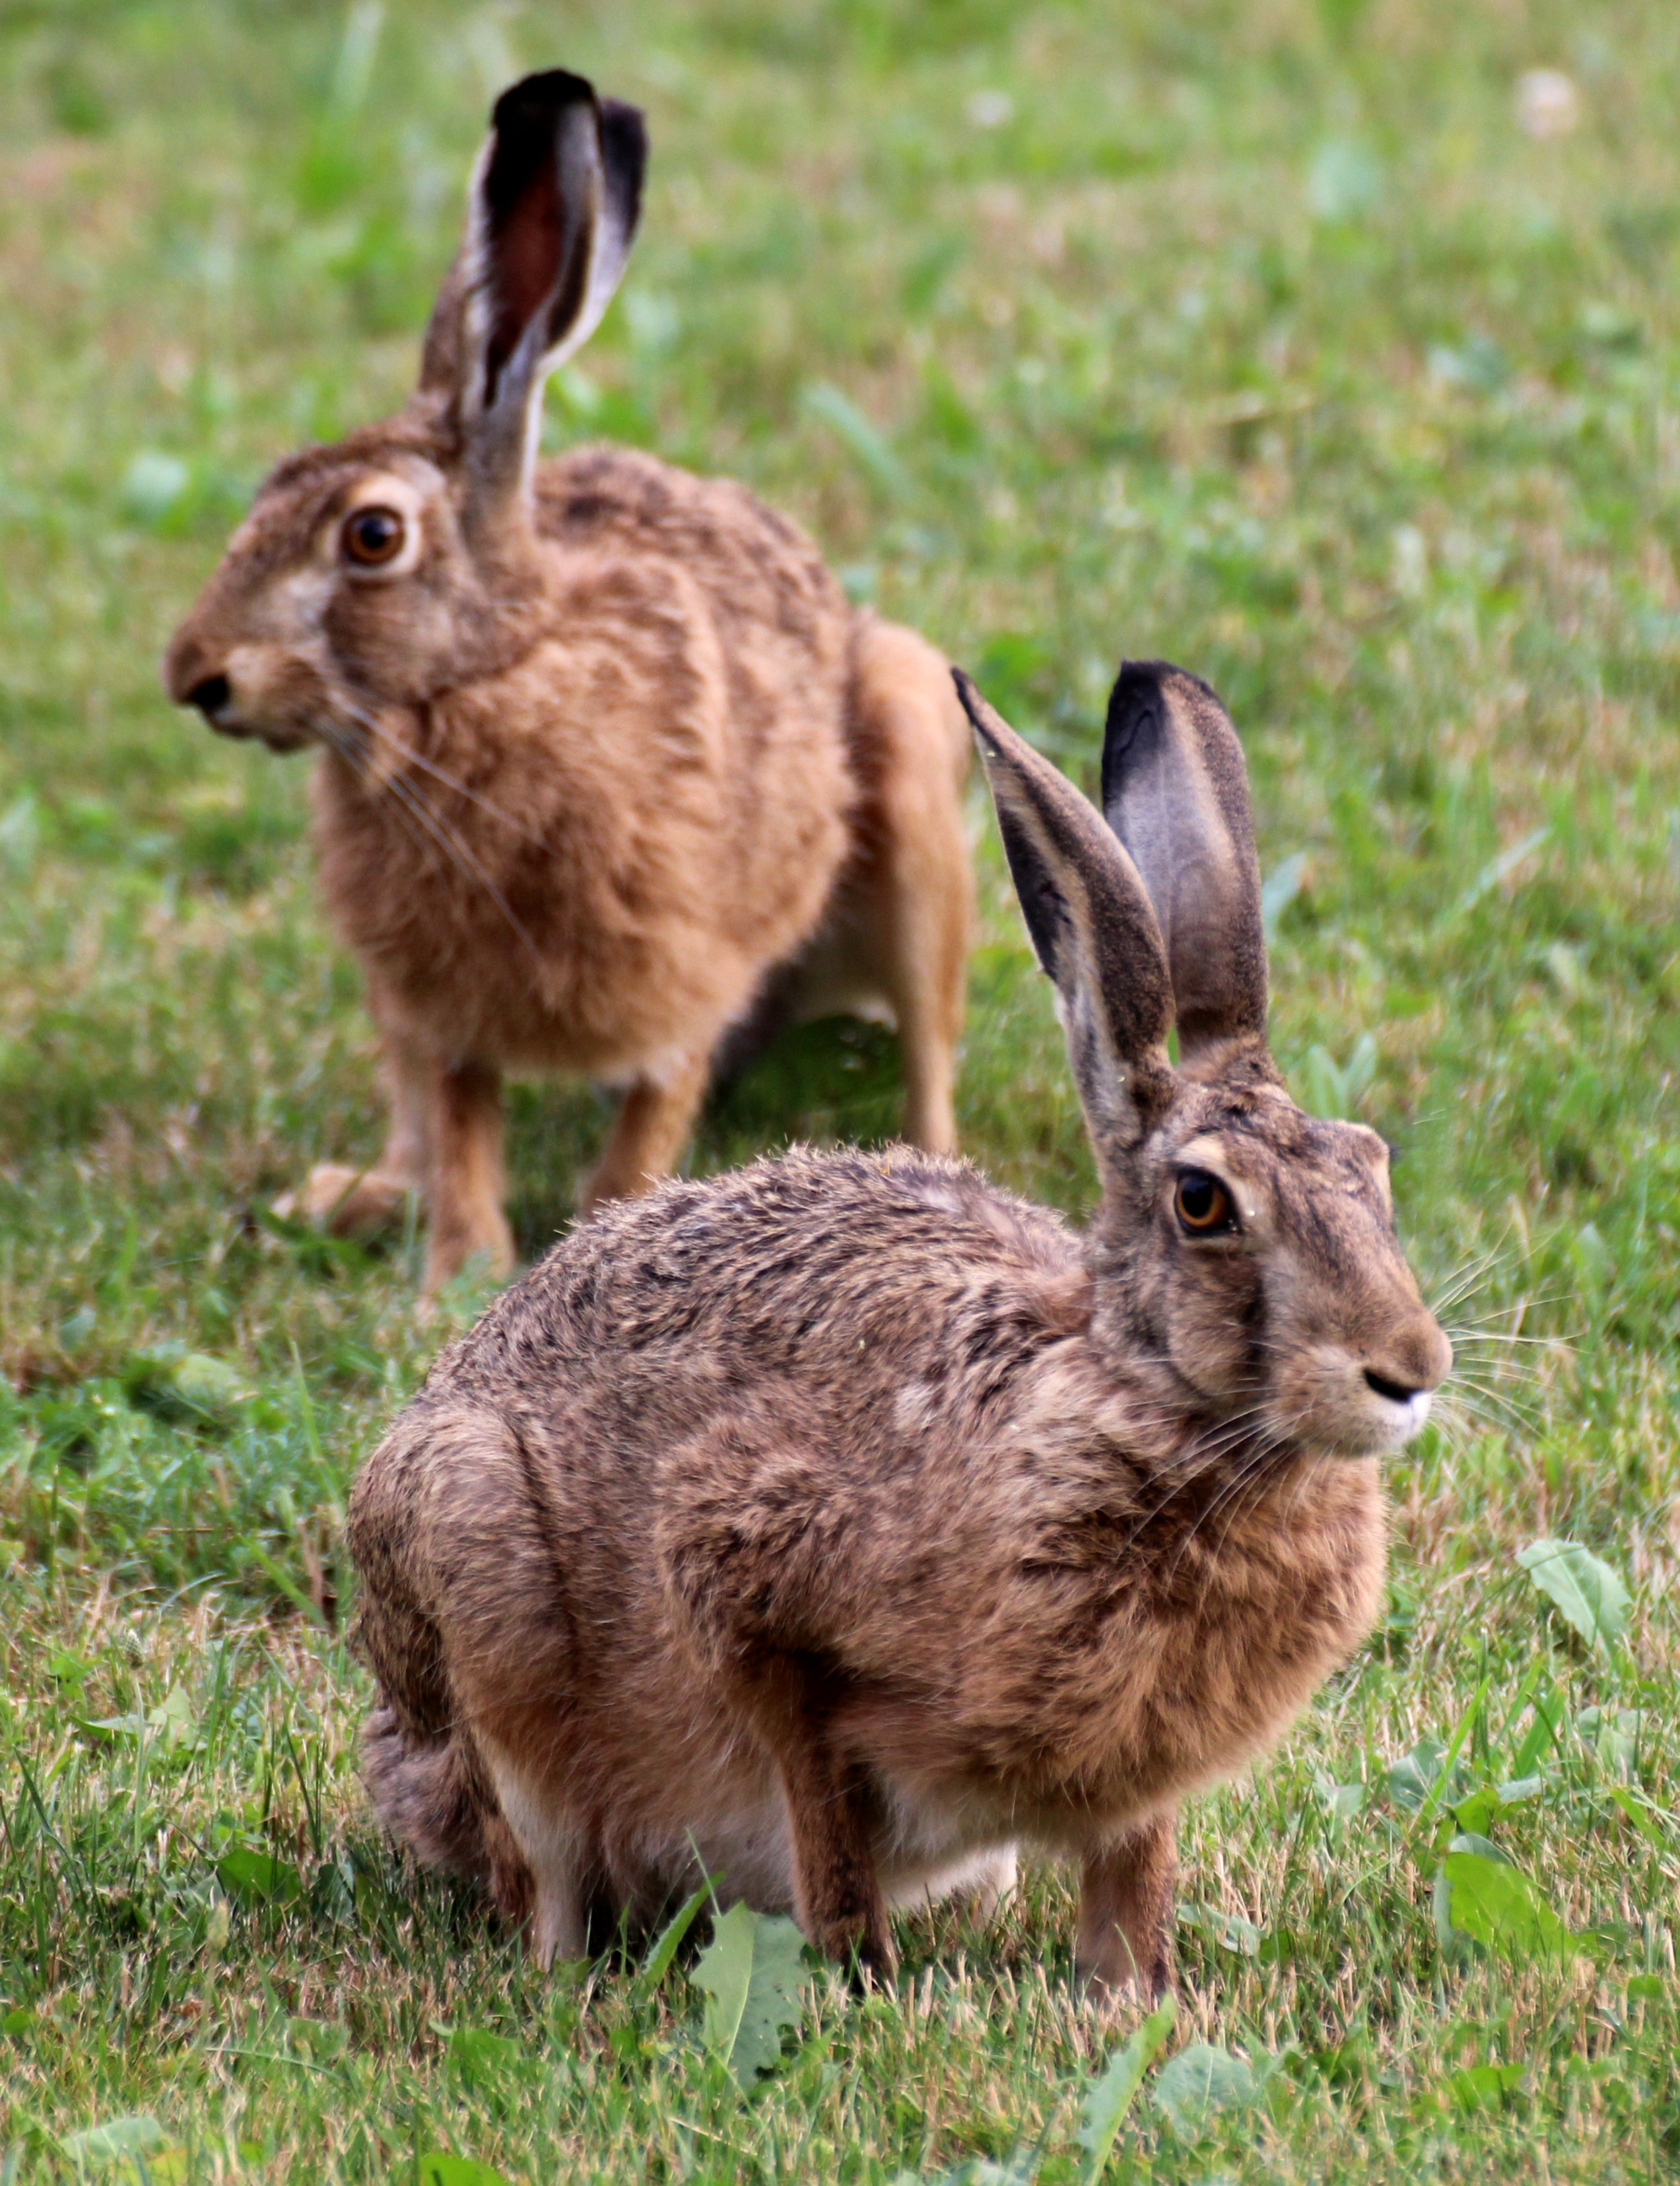
nature, grass, meadow, prairie, animal, summer, wildlife, mammal, garden, fauna, rabbit, hare, vertebrate, bunny, meadow grass, domestic rabbit, rabits and hares, wood rabbit